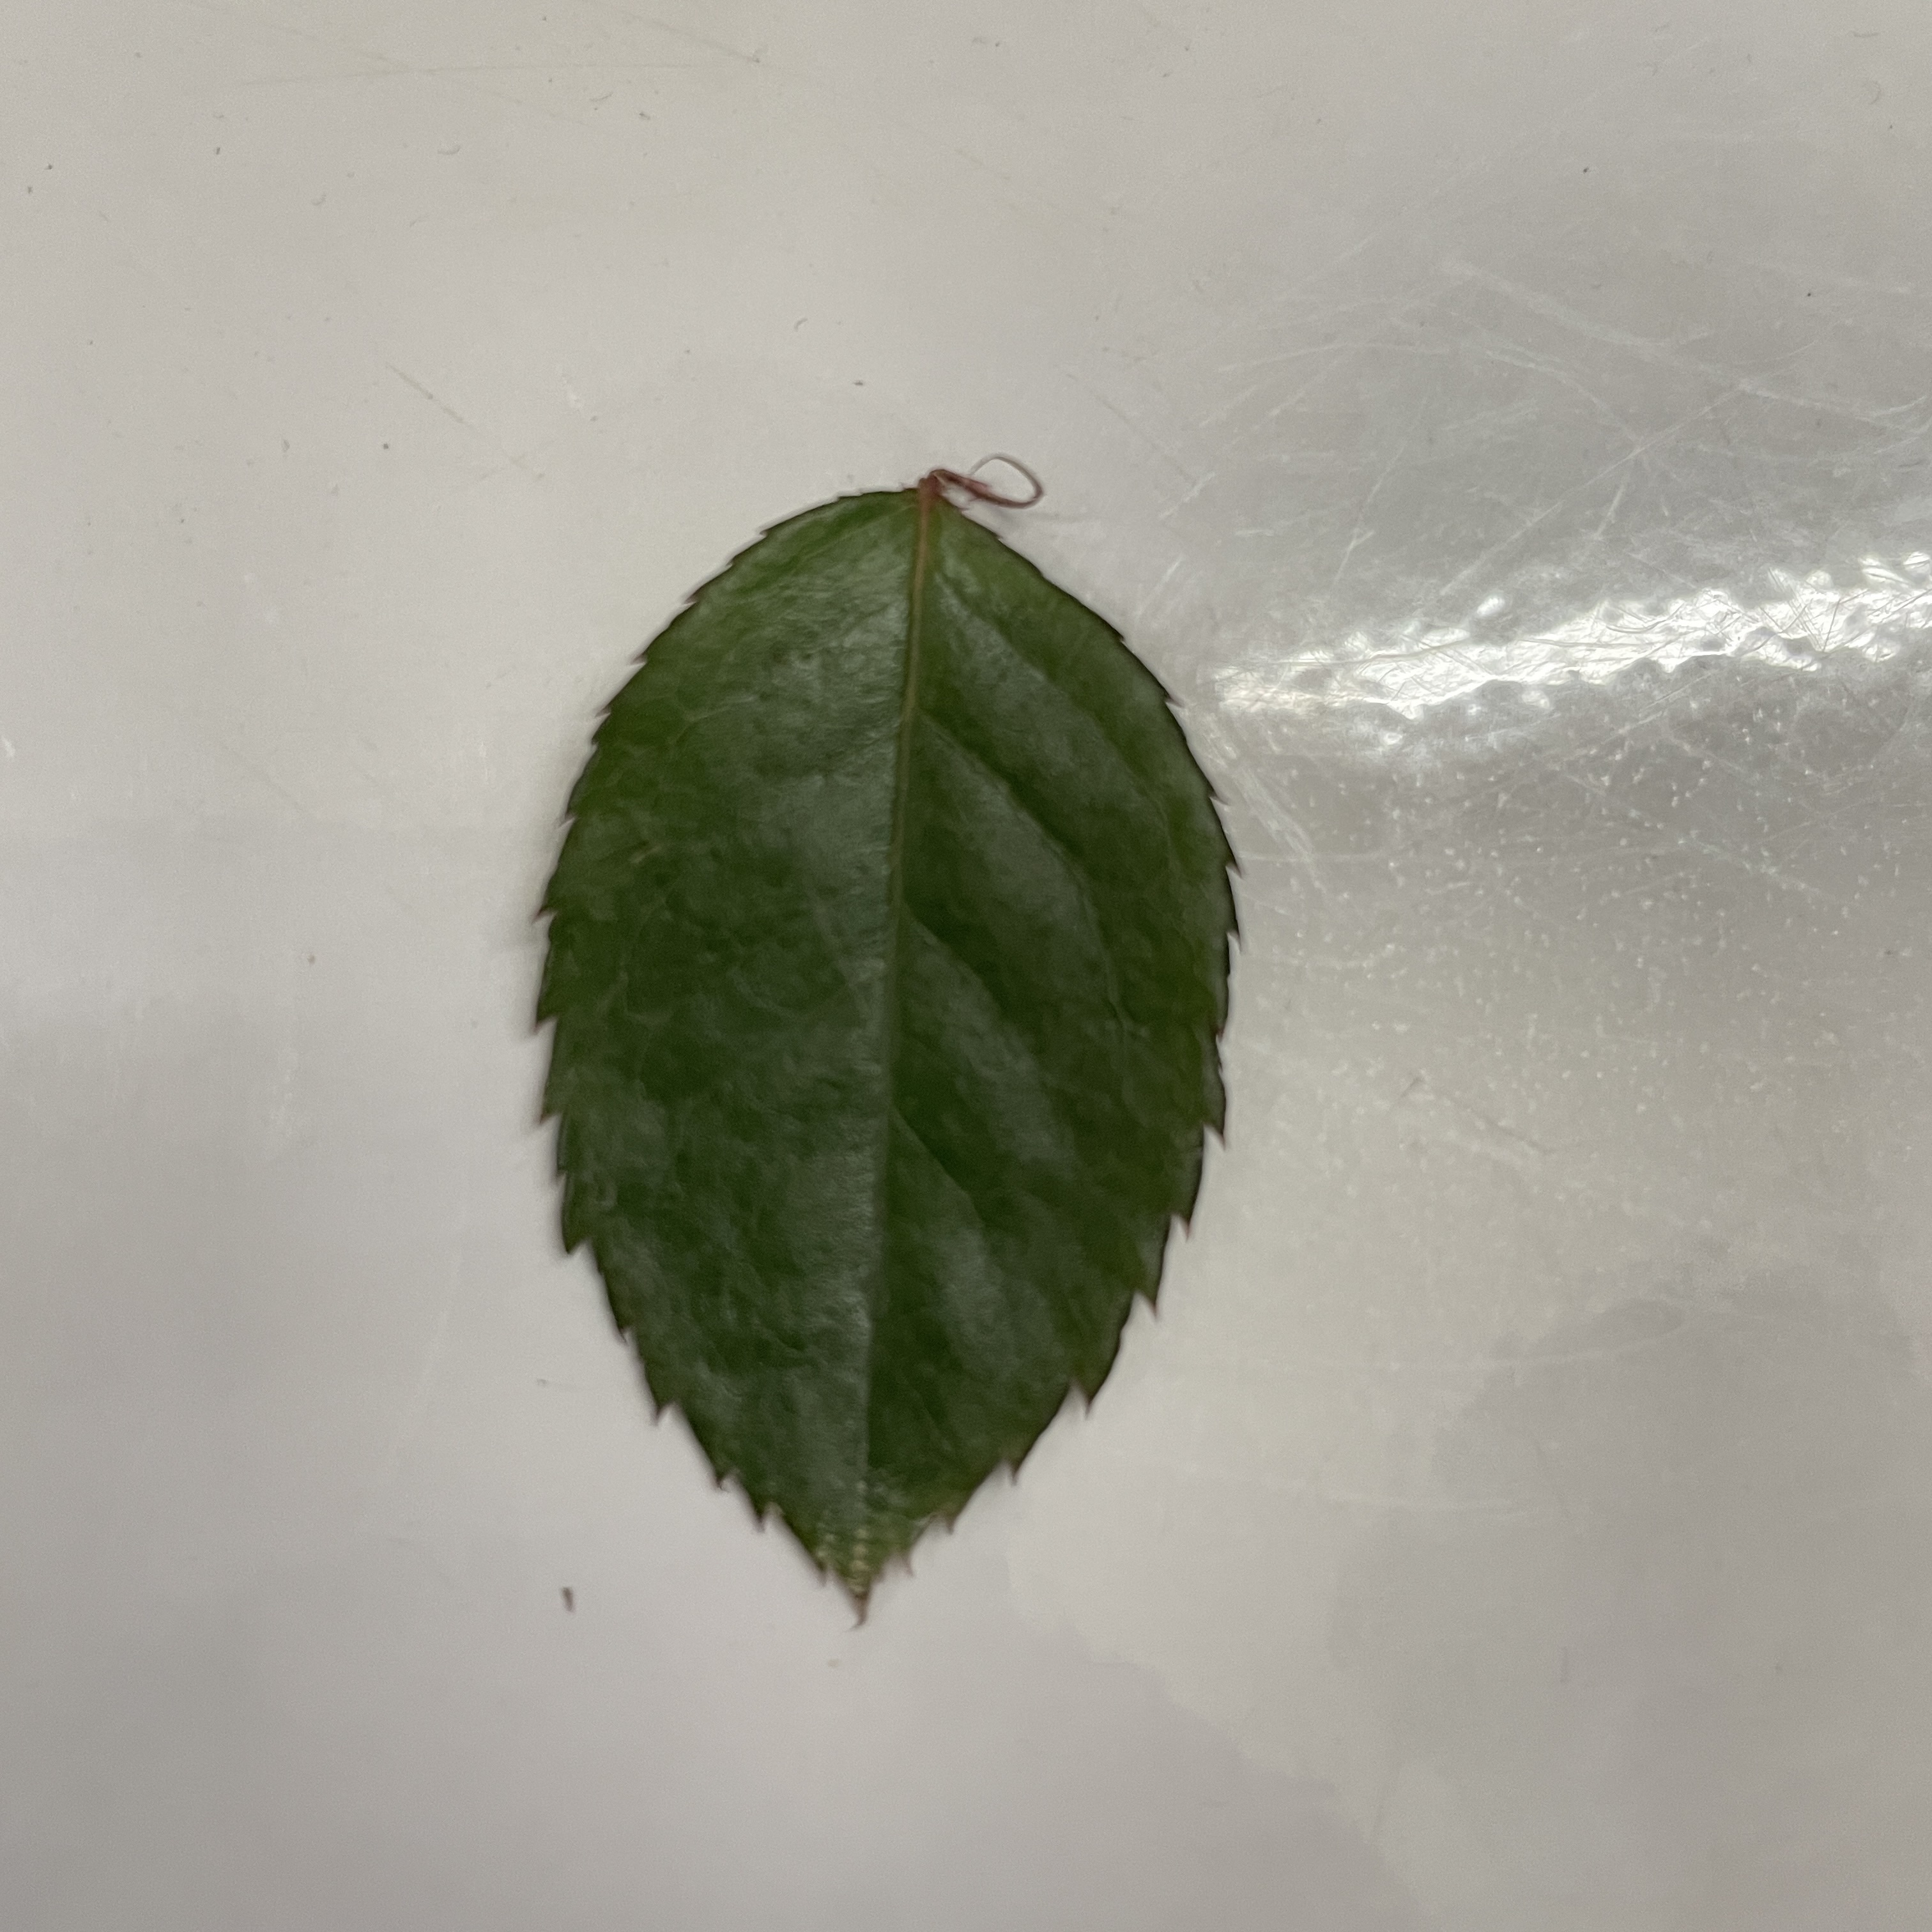
Label: Healthy Leaf